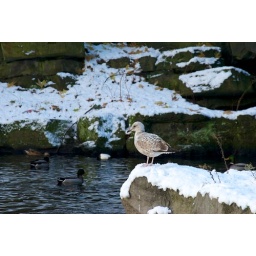
A gull looks on at some ducks in the only unfrozen bit of water in St. Stephens Green, Dublin.